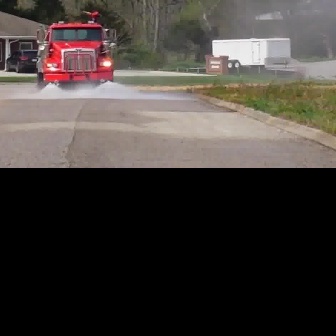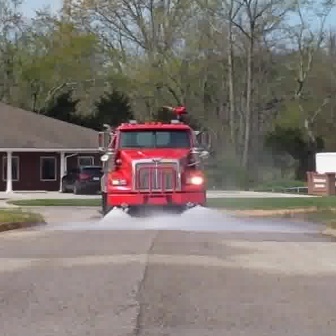
  Please identify the target specified by the bounding box [35,9,116,90] in the first image and locate it in the second image. Return the coordinates in [x_min,y_min,x_max,y_max] format.
Answer: [98,106,208,215]